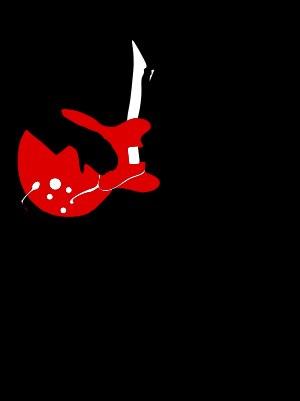
Charles Berry, dit Chuck Berry, né à Saint-Louis le 18 octobre 1926 et mort le 18 mars 2017 à Wentzville, comté de Saint Charles, est un guitariste, chanteur et auteur-compositeur américain. Il est l'un des pionniers du rock 'n' roll.